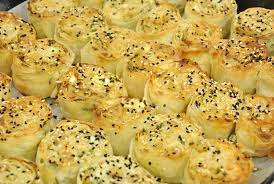
Yemek: borek